Hibernian F.C. in European football

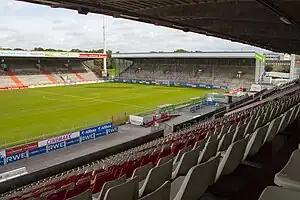
Hibernian played their first European match on 14 September 1955, against Rot-Weiss Essen at the Georg-Melches-Stadion. The clubs played a friendly in July 2005 to mark the 50th anniversary of their entry into European competition.

The first officially sanctioned European club tournament, the European Champion Clubs' Cup, was launched in 1955. Conceived by Gabriel Hanot, the editor of "L'Équipe", as a competition for winners of the European national football leagues, it is considered the most prestigious European football competition. Hibernian had only finished fifth in the 1954–55 Scottish league, but were one of the 16 sides invited to take part in the tournament's first season. As there was no English representative in the first competition, Hibernian also became the first British club to participate in European club competition. In their first tie, Hibernian defeated Rot-Weiss Essen (West Germany) thanks to a comfortable win in the away leg. Swedish club Djurgården were their next opponents, but they were unable to play the home match in Stockholm due to adverse winter weather. Both legs were played in Scotland, with the Djurgardens "home" venue being Firhill. Hibernian won 3–1 in Glasgow and 1–0 at Easter Road to progress to the semi-finals. At that stage they were drawn with French club Reims, who won 3–0 on aggregate to progress to the final (which Reims lost 4–3 to Real Madrid).